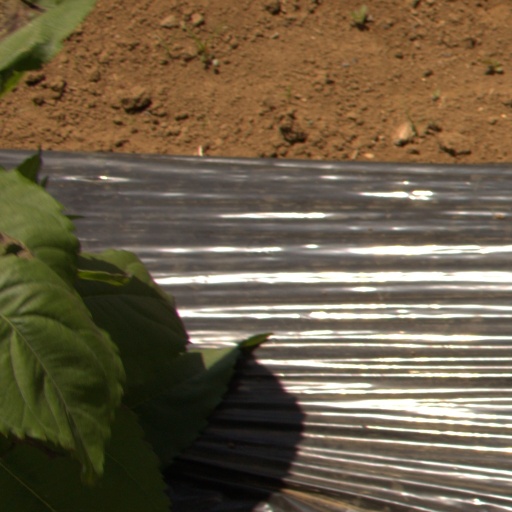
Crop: Jerusalem artichoke